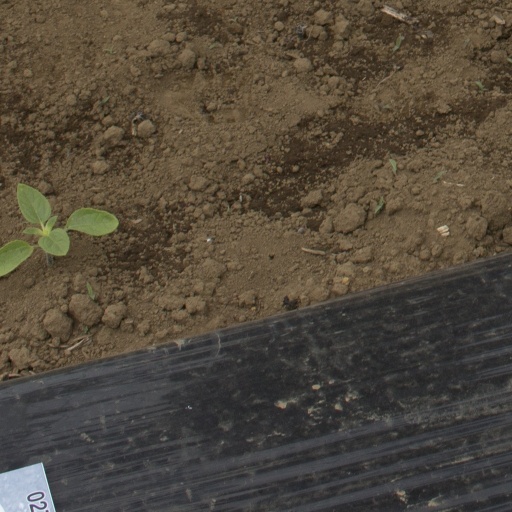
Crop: Jerusalem artichoke